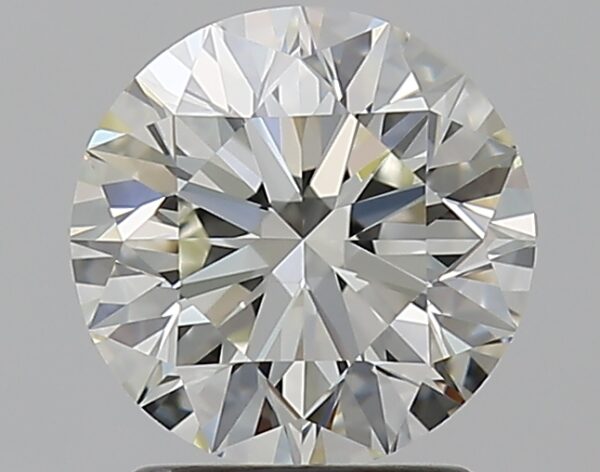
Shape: round
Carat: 1.7
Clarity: IF
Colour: J
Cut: EX
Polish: EX
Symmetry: EX
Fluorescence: N
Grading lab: GIA
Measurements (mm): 7.58 x 7.63 x 4.77